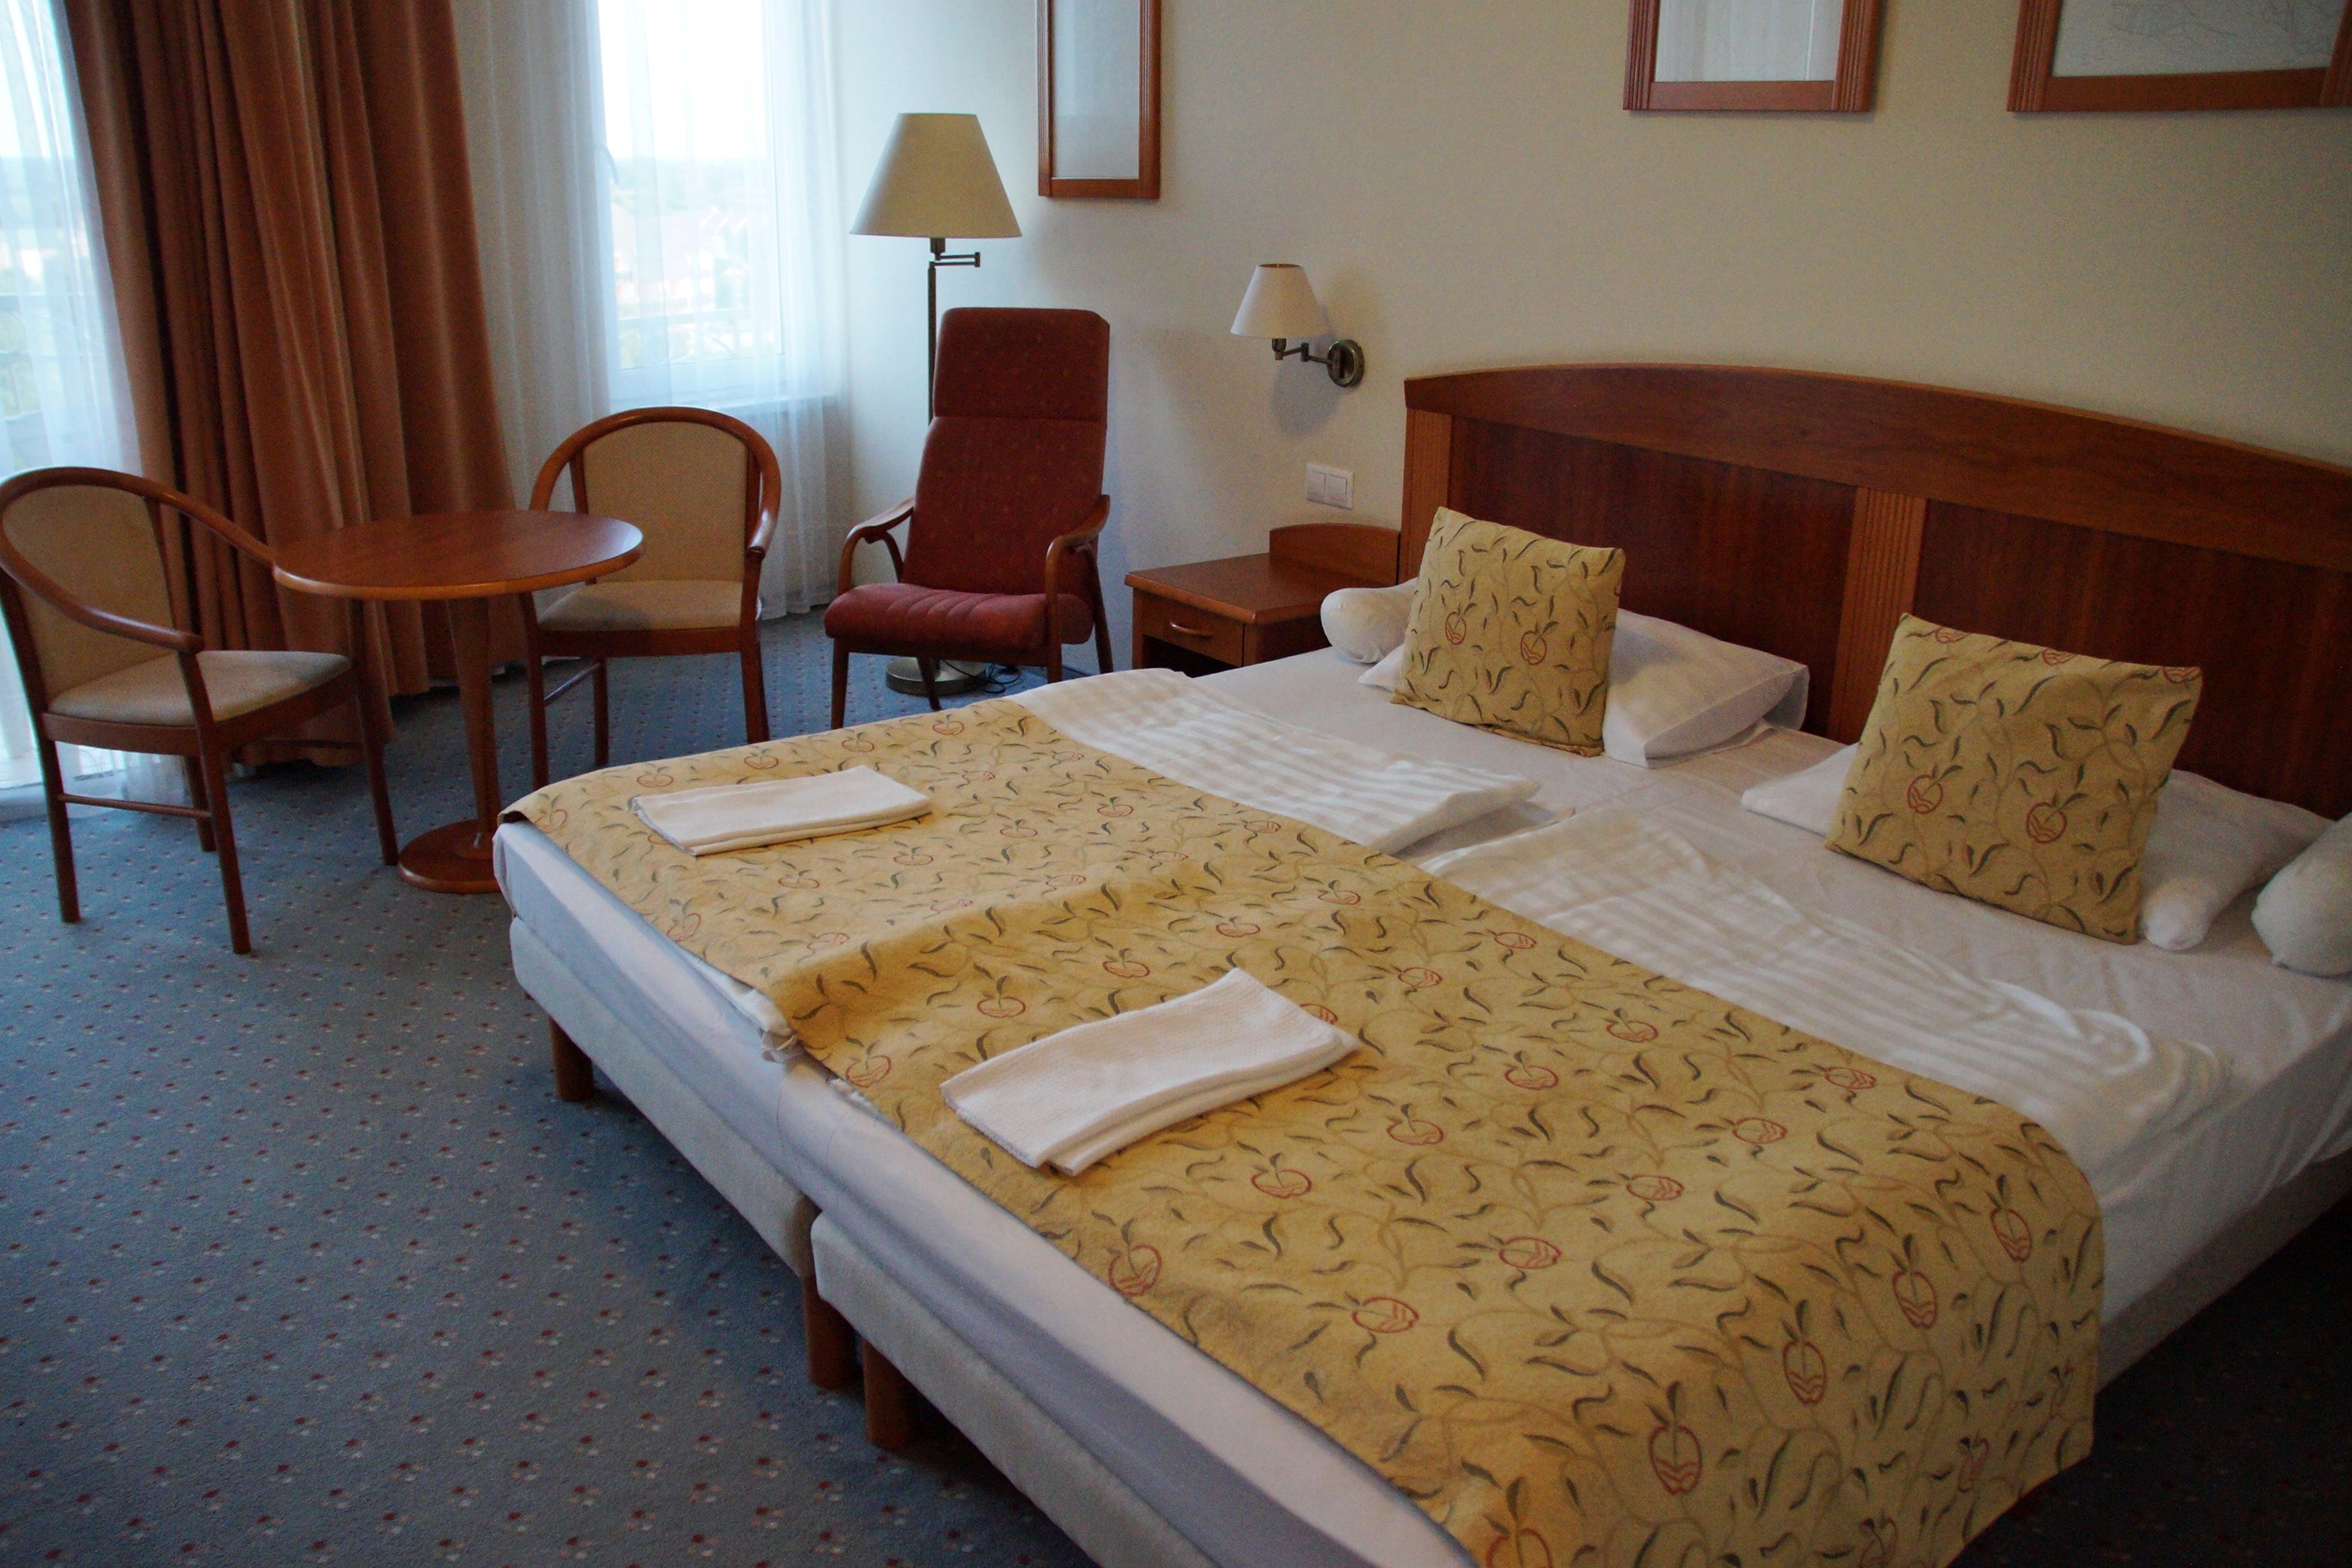
villa, floor, building, cottage, property, furniture, room, apartment, sleep, hotel, bed, estate, suite, inn, double bed